Château de Calamane

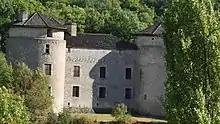

The Château de Calamane is a castle in the "commune" of Calamane in the Lot "département" of France.